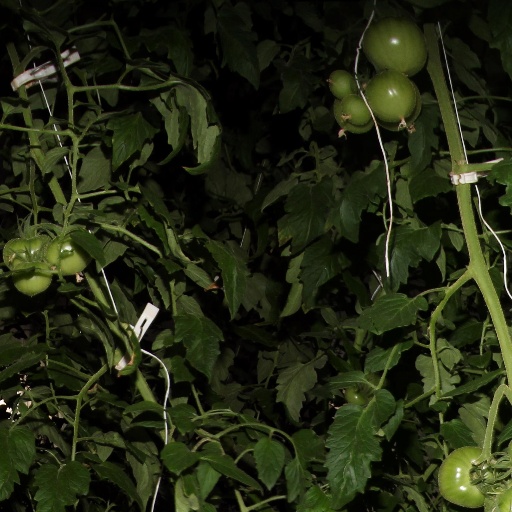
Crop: tomato